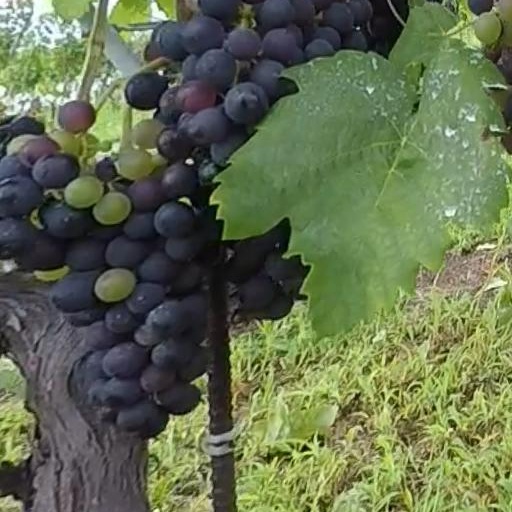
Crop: grape